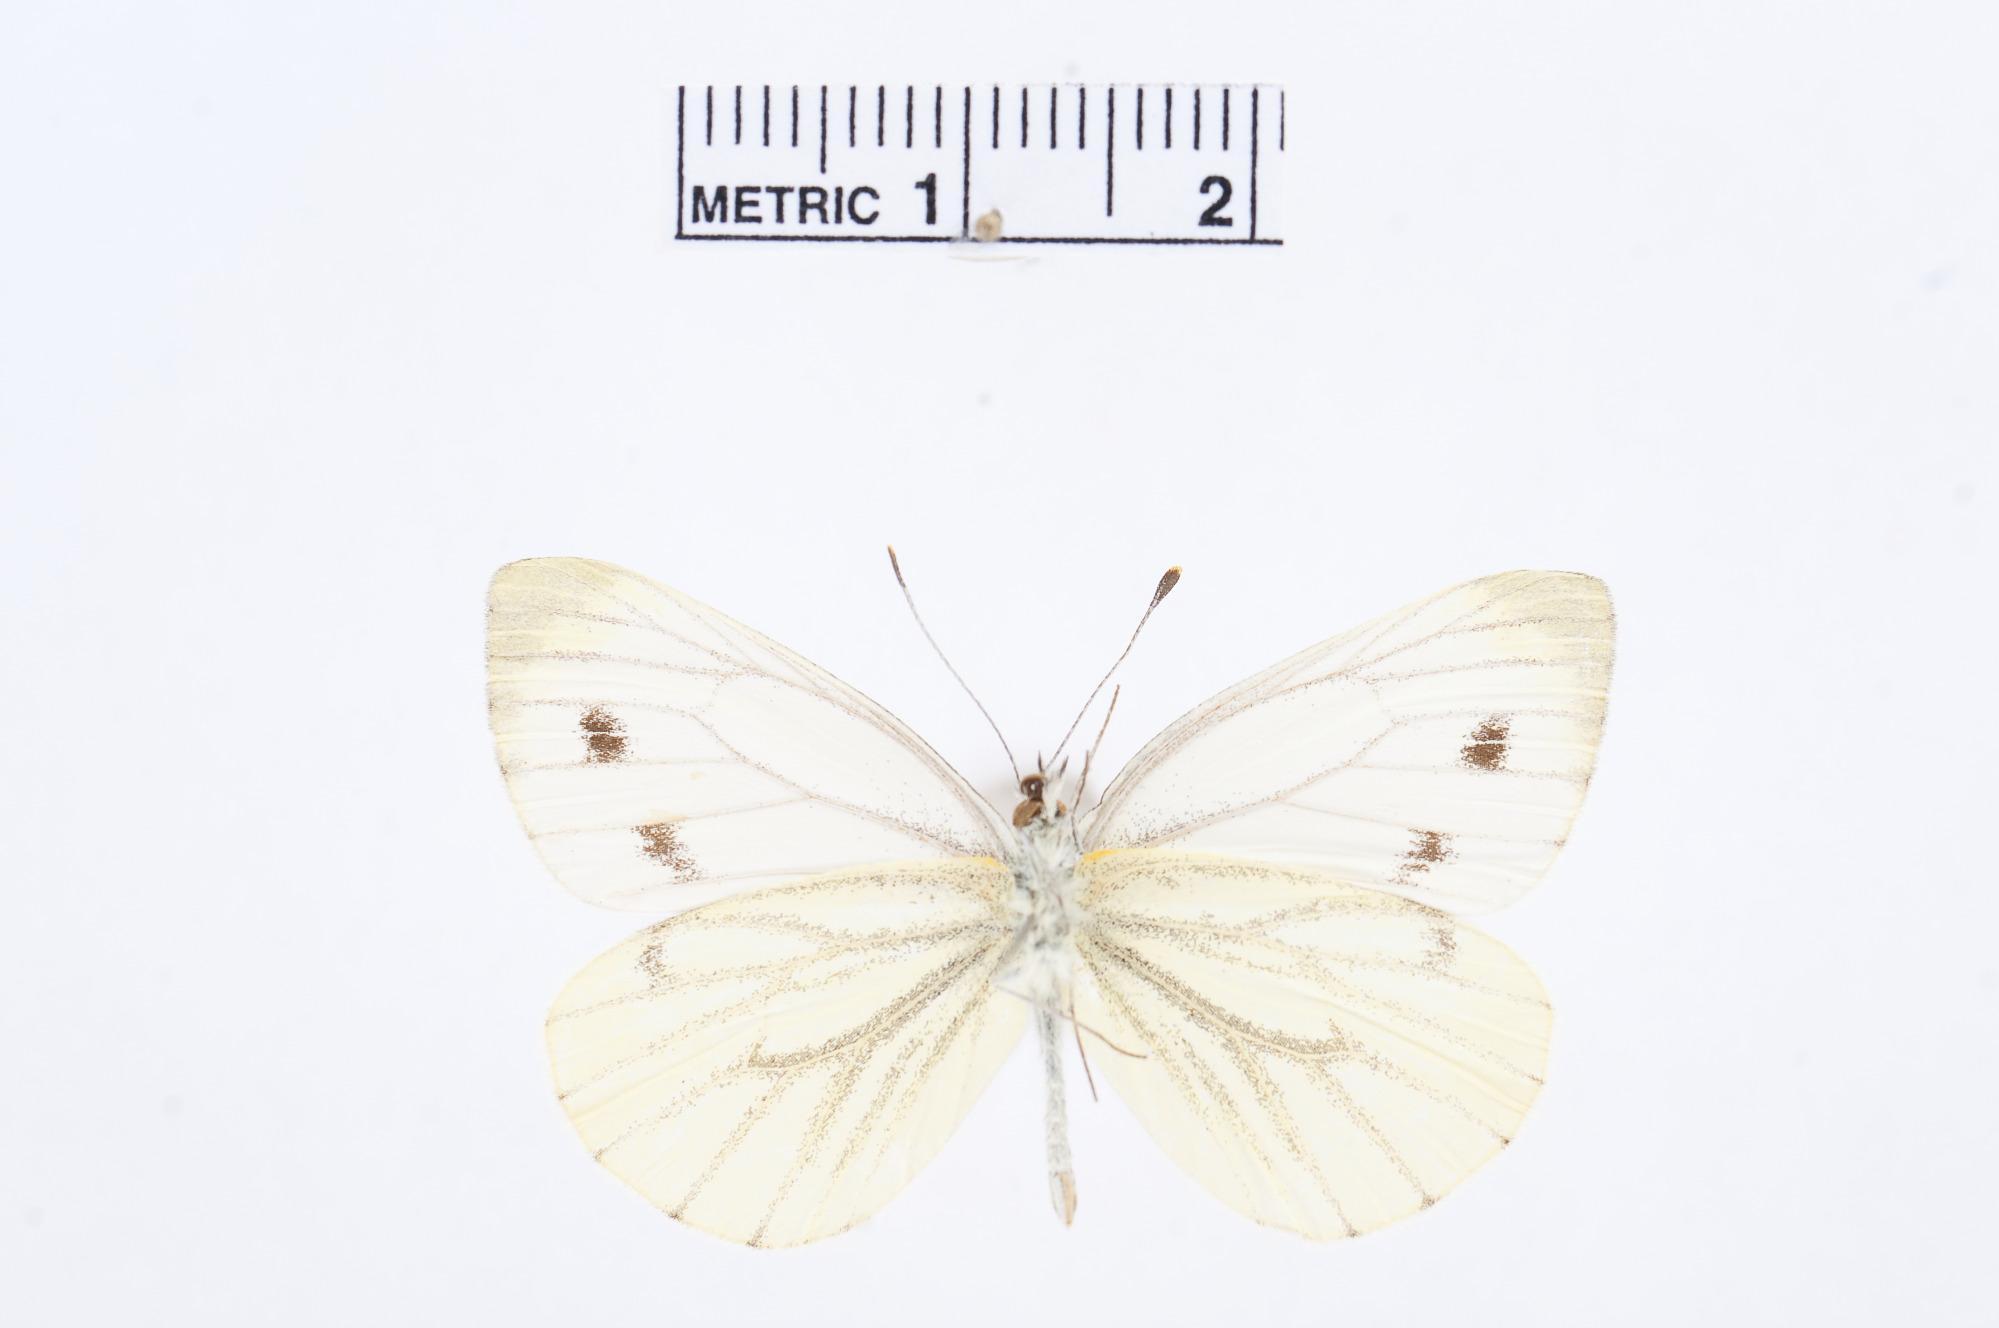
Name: Pieris napi
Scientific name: Pieris napi
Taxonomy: Animalia, Arthropoda, Insecta, Lepidoptera, Pieridae, Pierinae